Baddies season 4

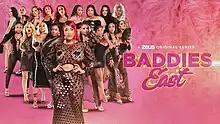
Cover used by ZeusTop row (L-R): DJ Sky High Baby, Siya, Woah Vicky, Scarface, Ahna Mac, Tesehki, Biggie, Smiley and SapphireMiddle row (L-R): Tee, Mariah, Scotty, Rollie, Chrisean, Sukihana, Sky and CamillaFront: Natalie

The fourth season of "Baddies", officially titled Baddies East, premiered on the Zeus Network on September 17, 2023 and is filmed throughout the Eastern part of the United States, including Atlanta, Charlotte, Nashville, New Orleans, and Houston, with a vacation to Jamaica